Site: brandenburg
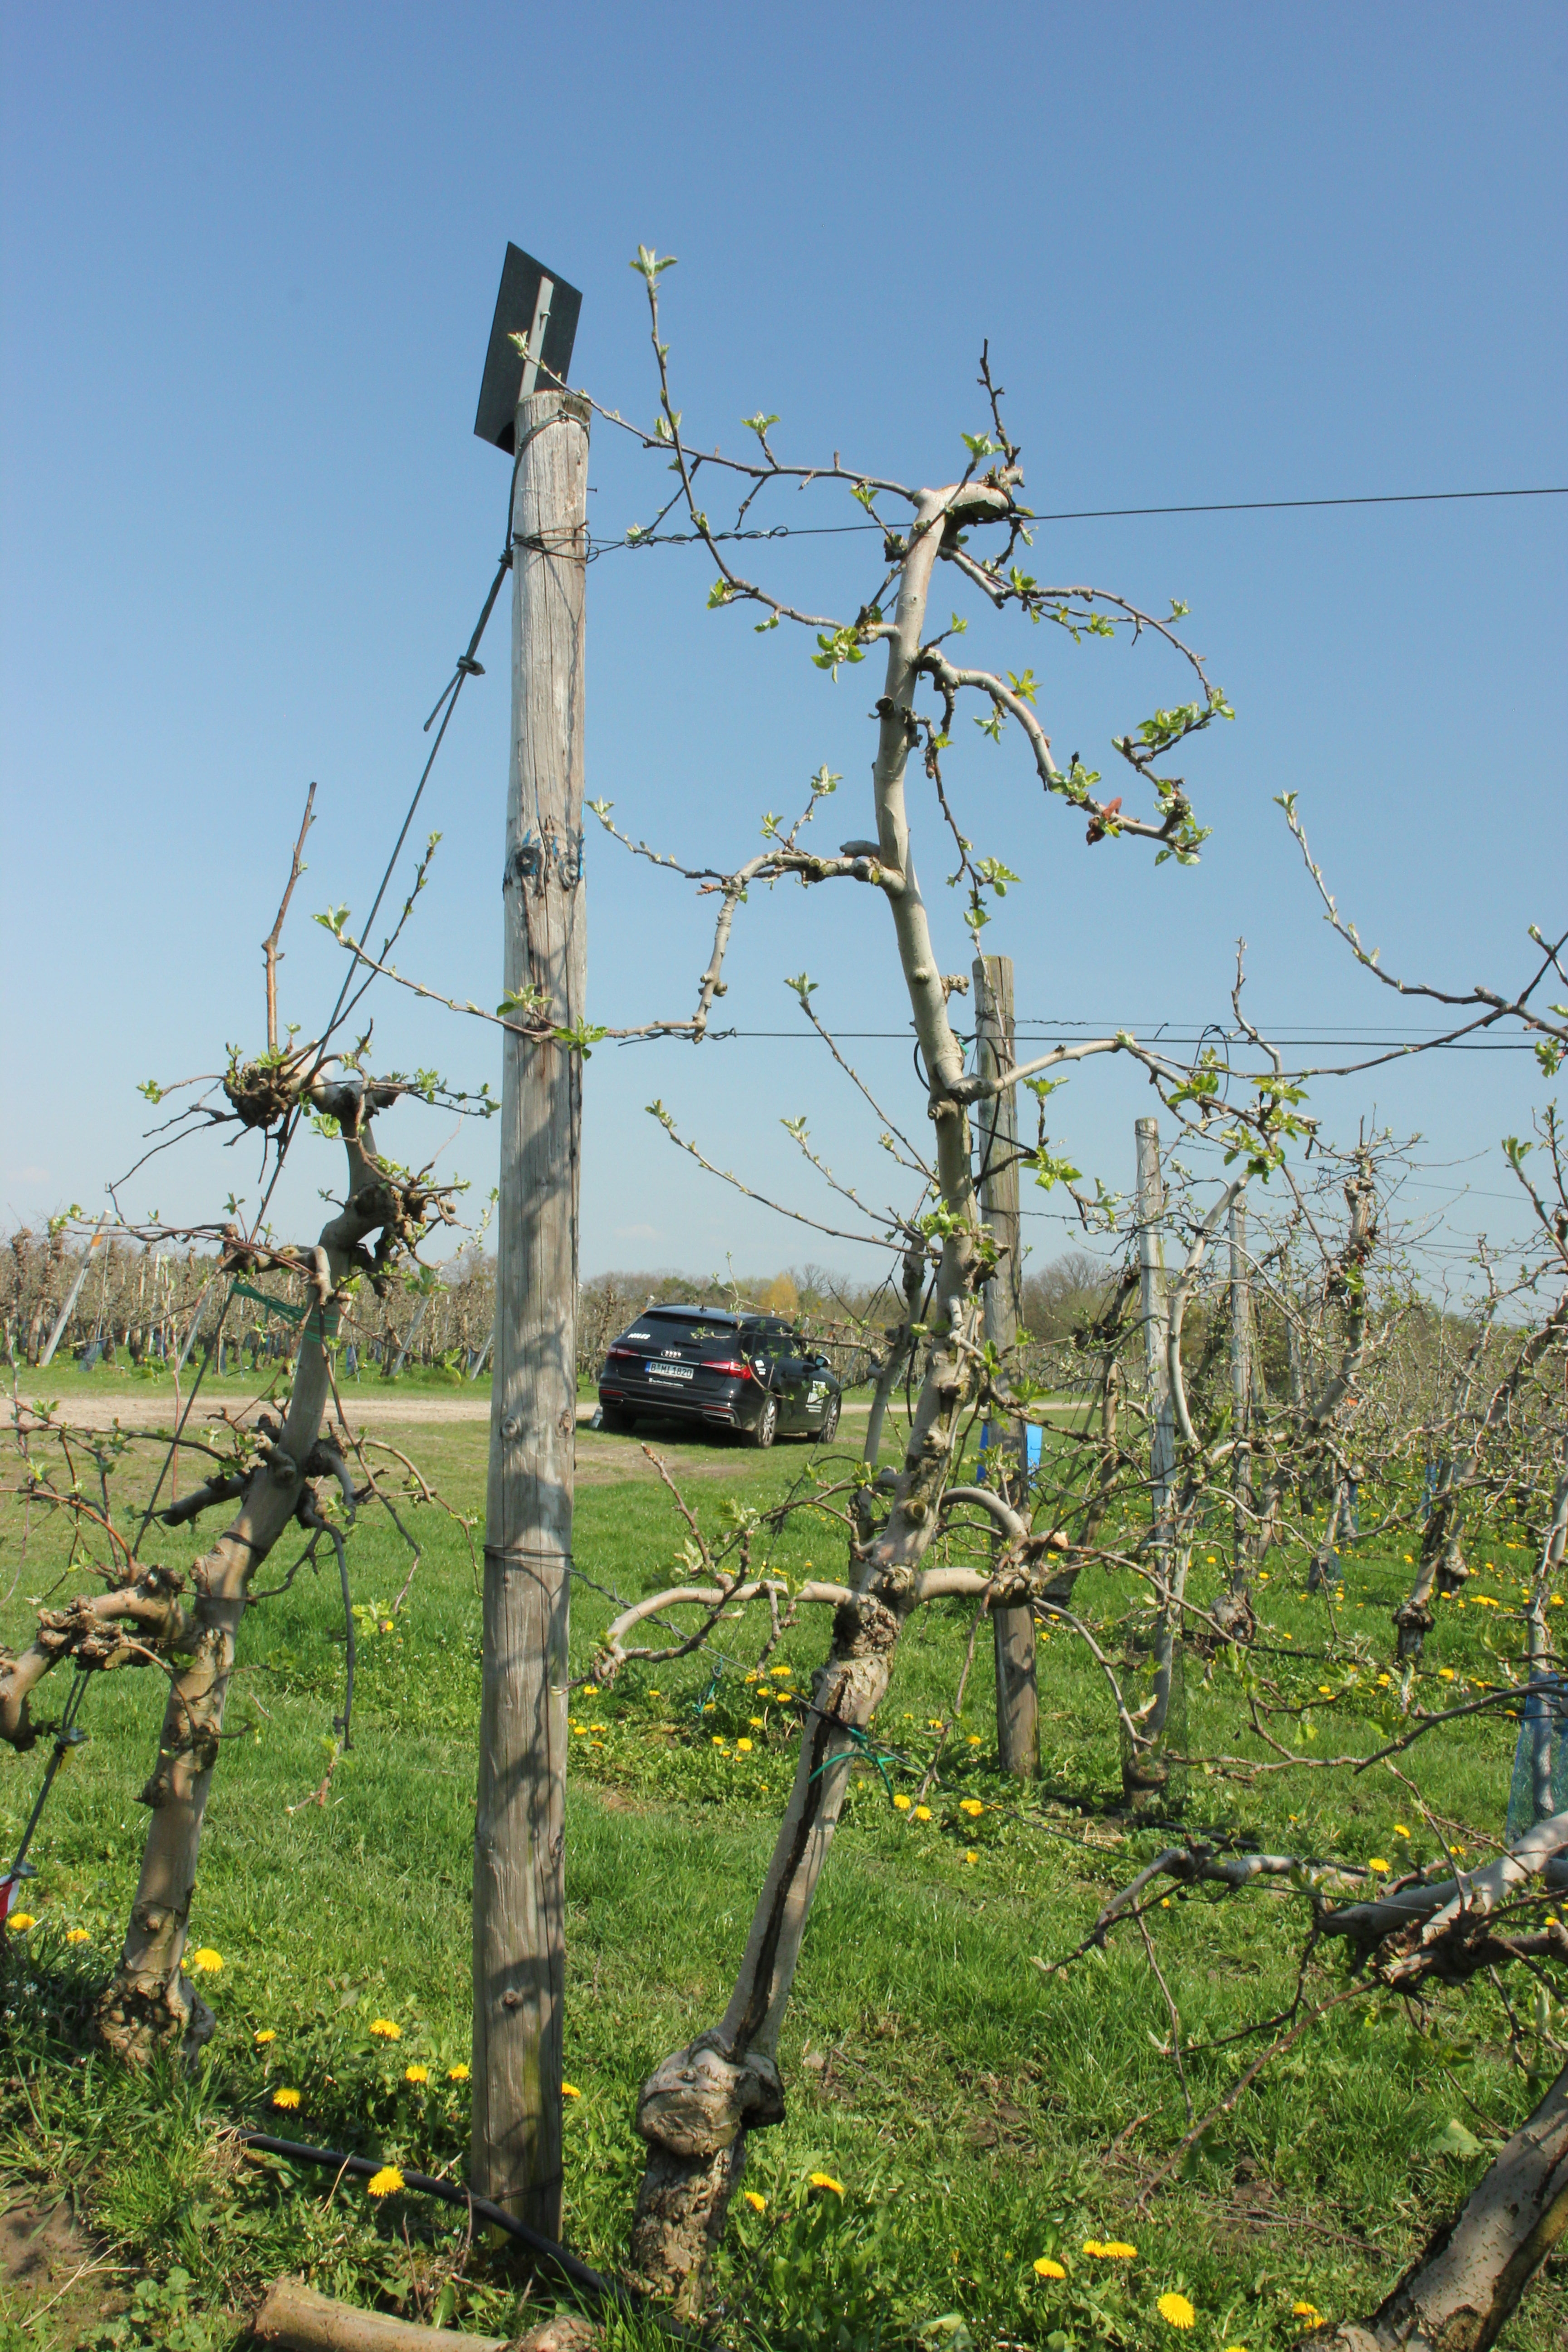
Growth stage (BBCH 56): Inflorescence emergence